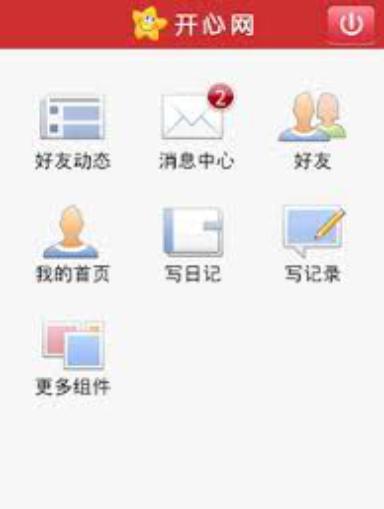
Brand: kaixinwang
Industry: Others